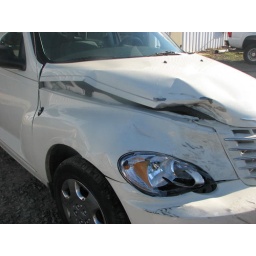
Here is my car after my wreck on Tuesday. Someone ran a stop sign and hit me in NLR.